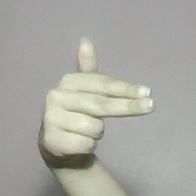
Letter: ghain